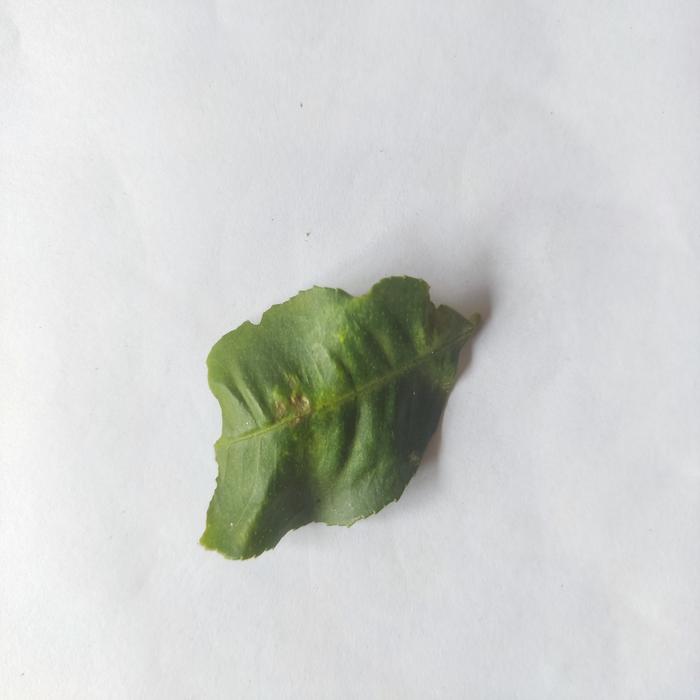
Crop: Lemon
Leaf condition: Leaf_Curl